Charles Deburau

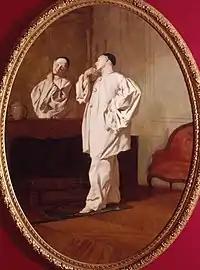
Portrait of Deburau by Jean Pezous

Jean-Charles Deburau (15 February 1829– 19 December 1873) was an important French mime, the son and successor of the legendary Jean-Gaspard Deburau, who was immortalized as Baptiste the Pierrot in Marcel Carné's film "Children of Paradise" (1945). After his father's death in 1846, Charles kept alive his pantomimic legacy, first in Paris, at the Théâtre des Funambules, and then, beginning in the late 1850s, at theaters in Bordeaux and Marseille. He is routinely credited with founding a southern "school" of pantomime; indeed, he served as tutor to the Marseille mime Louis Rouffe, who, in turn, gave instruction to Séverin Cafferra, known simply as "Séverin". But their art was nourished by the work of other mimes, particularly of Charles's rival, Paul Legrand, and by earlier developments in nineteenth-century pantomime that were alien to the Deburaux' traditions.